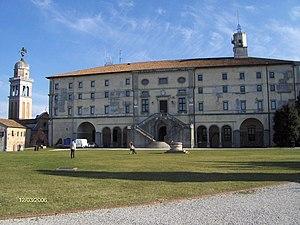
Udine est une ville d'Italie, d'environ 100 000 habitants, capitale de la région historique et géographique du Frioul, située dans la région autonome du Frioul-Vénétie Julienne. Elle était le chef-lieu de la province d'Udine.
Le Frioul-Vénétie Julienne est une région autonome de l'Italie septentrionale, peuplée de 1,2 million d'habitants, avec une superficie de 7 924 km². Elle a comme capitale Trieste.
Le château d'Udine est un monument historique de la ville italienne d'Udine, il est situé sur une colline dans le centre historique.